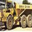
Label: truck